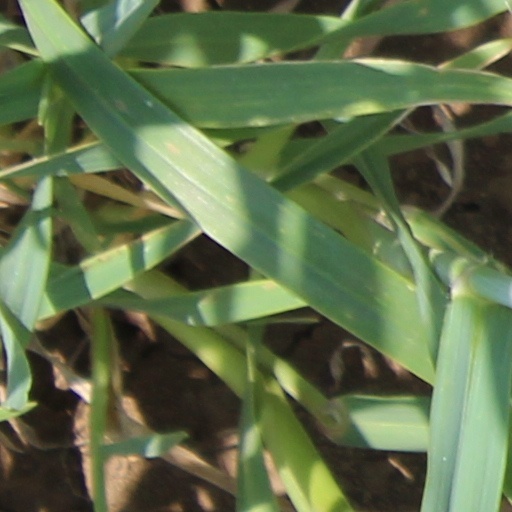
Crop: wheat